Ahmed Zayat

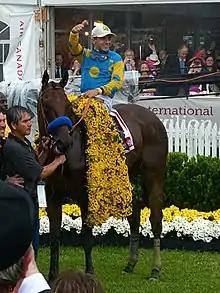
American Pharoah with Victor Espinoza up

Zayat first began buying Thoroughbred race horses in 2005. Zayat Stables owns approximately 200 horses at any one time. Zayat made a number of big-ticket sales purchases early on including a horse he named Maimonides, purchased at Keeneland as a yearling in 2006 for $4.6 million. In addition, Zayat paid $1.6 million for the highest-priced horse at the 2006 Fasig-Tipton Saratoga select yearling sale, a filly by Empire Maker named Mushka, whom he resold in 2008 for $2.4 million.